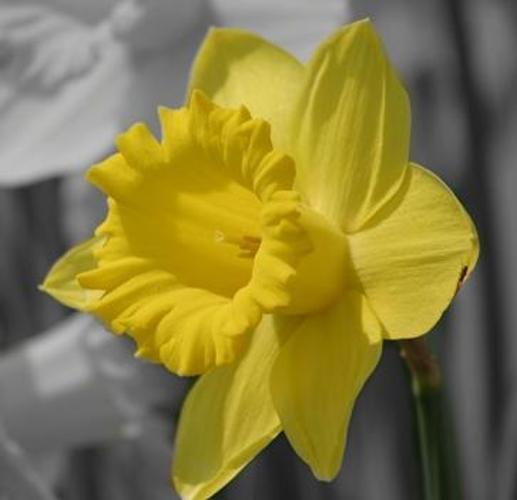
Label: daffodil